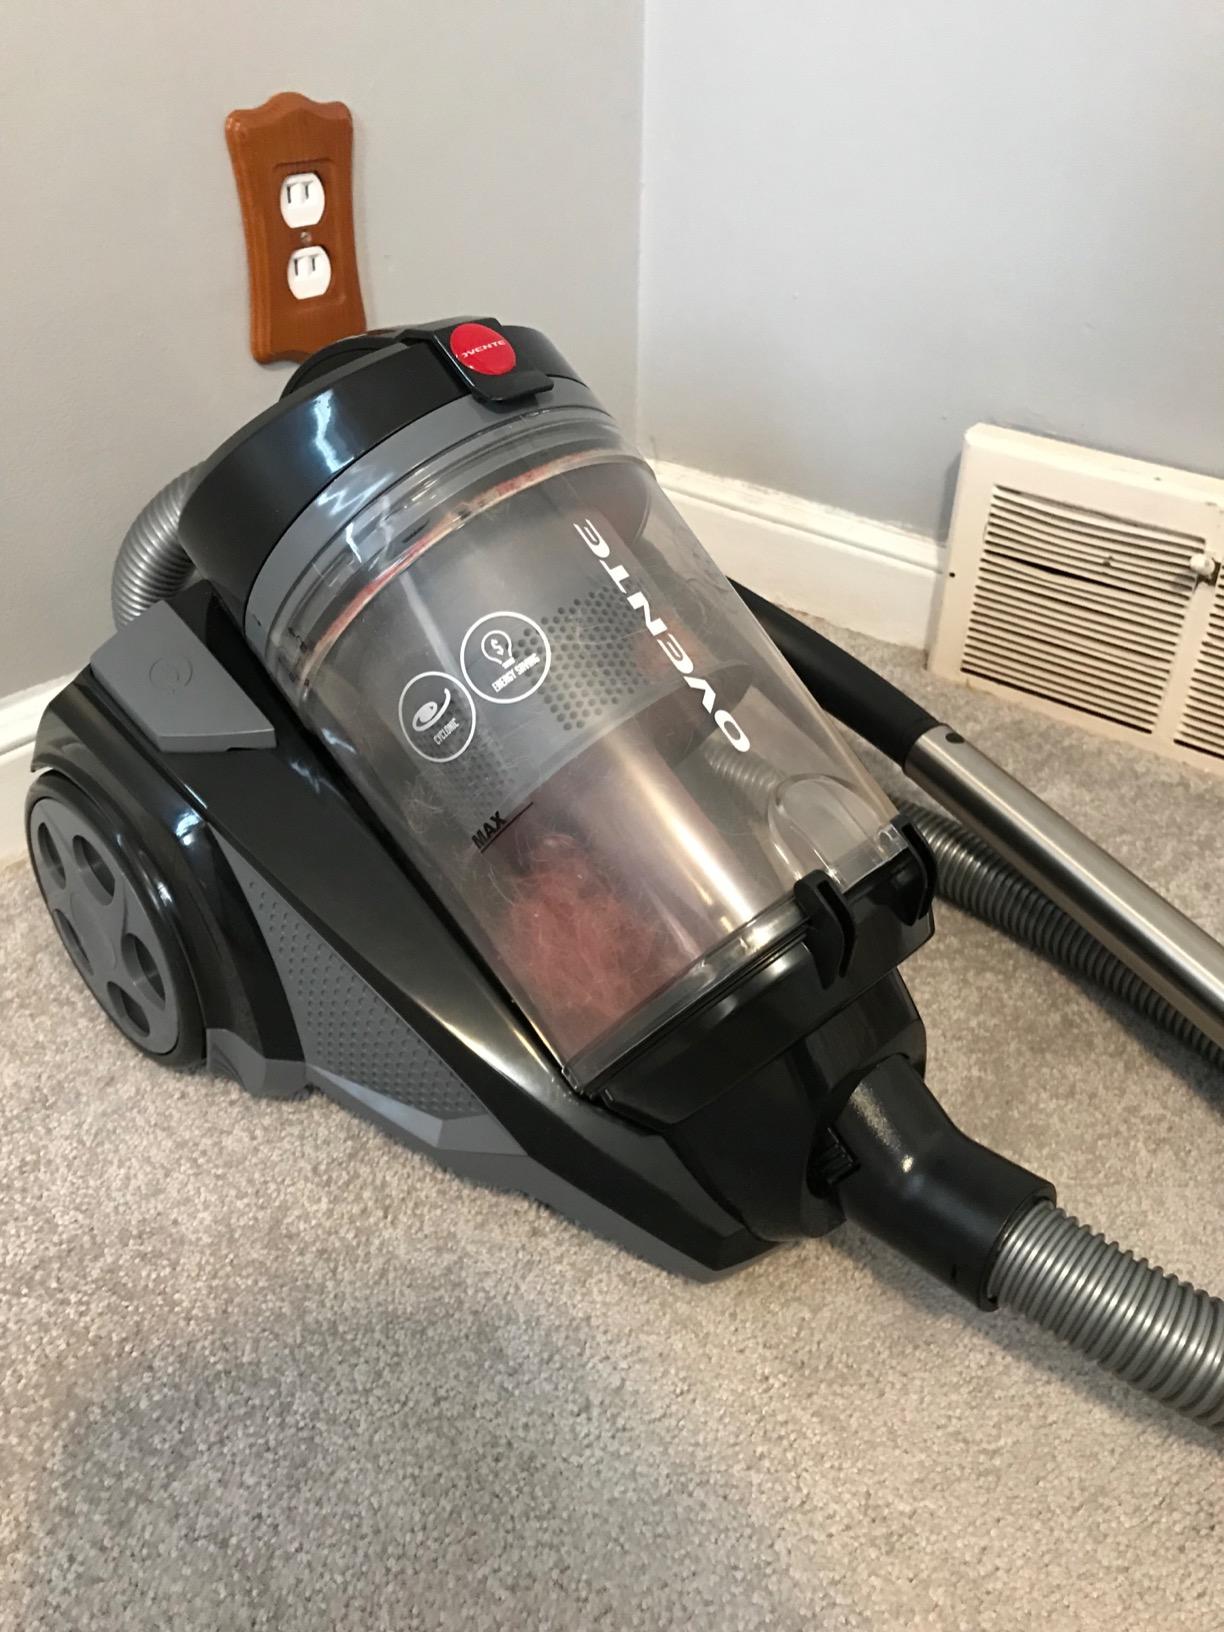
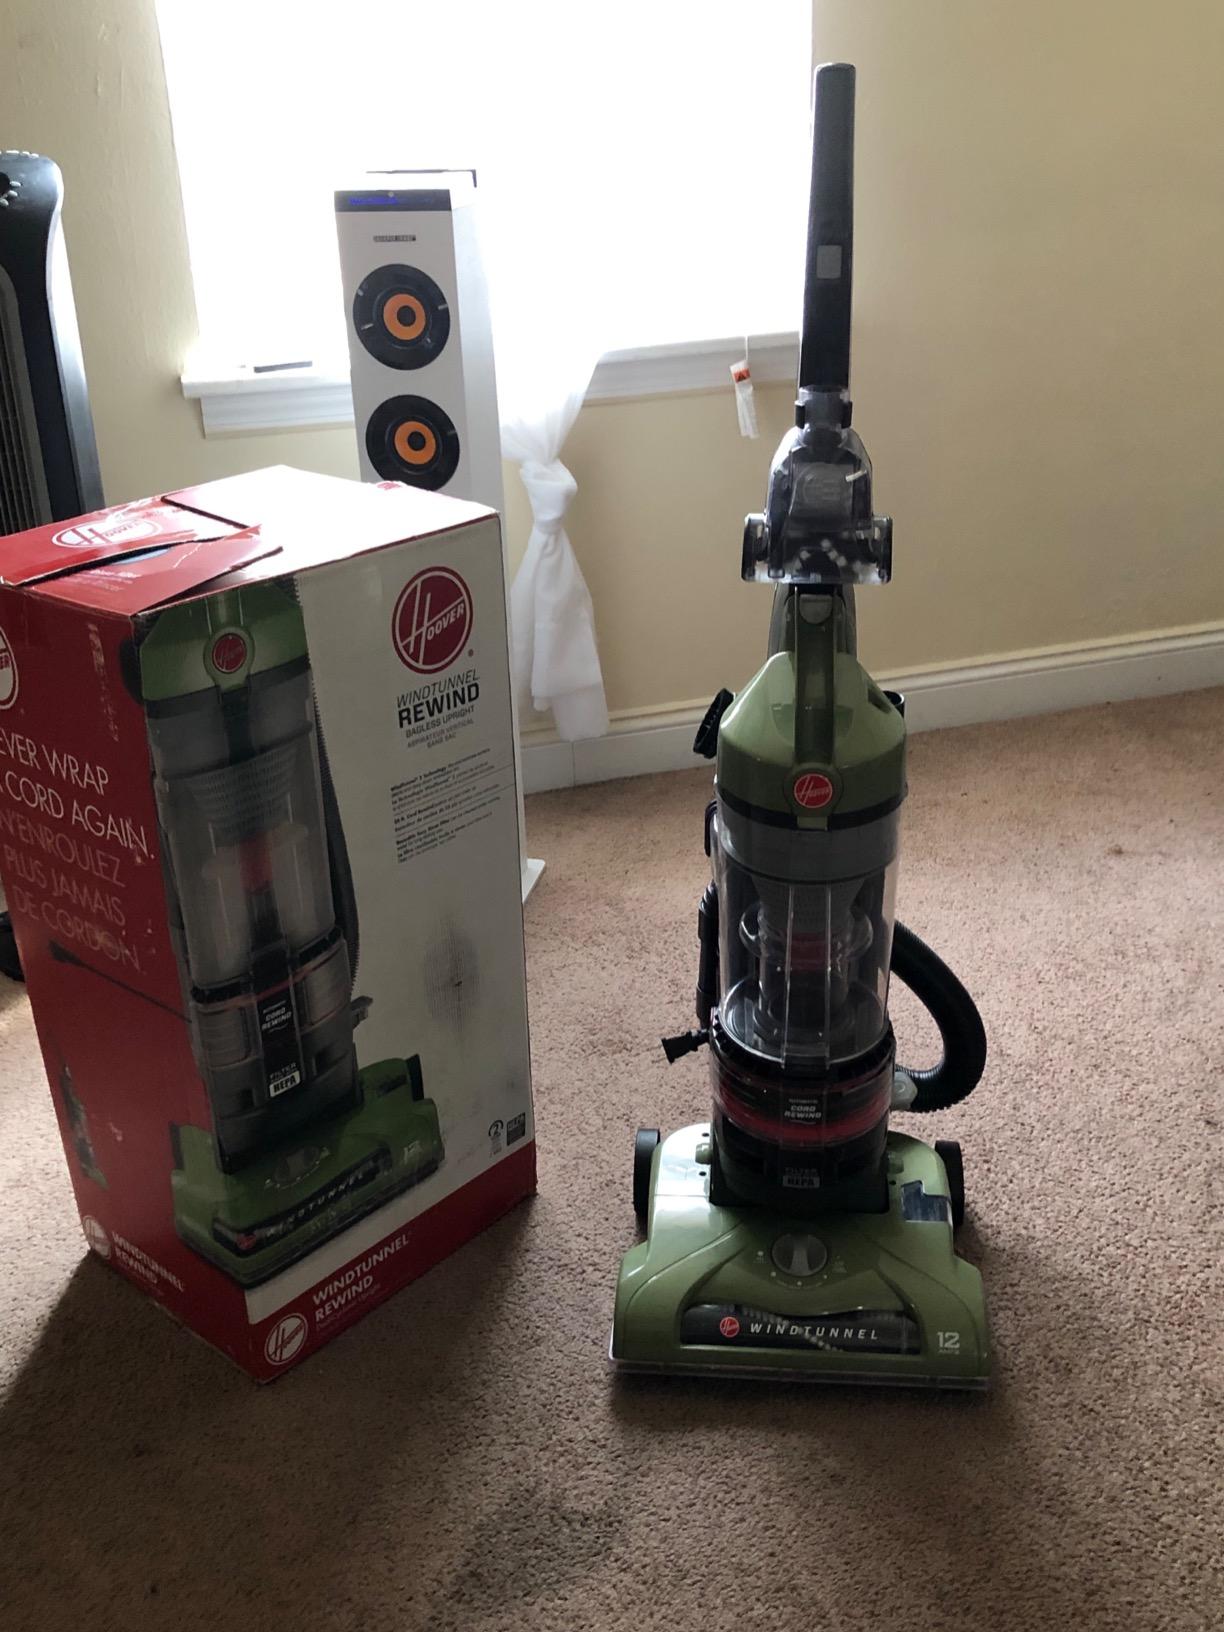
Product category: items_vacuum
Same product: no